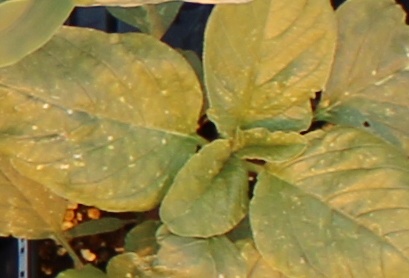
Label: Redroot Pigweed